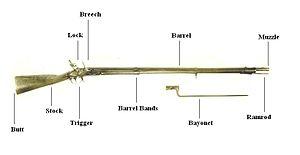
La Springfield Armory, située dans la ville du même nom, dans le Massachusetts, était le premier centre de fabrication d'armes à feu militaires américaines, de 1777 jusqu'à sa fermeture en 1968.